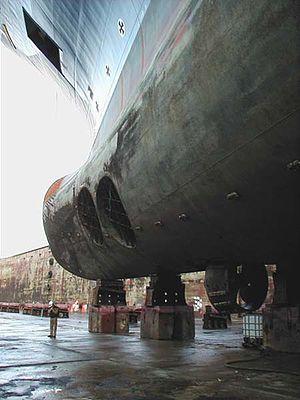
Un propulseur azimuthal sous la coque du câblier Île de Bréhat en cale sèche.
Un propulseur azimutal, aussi connu sous le nom de Z-drive, est un type de transmission permettant à l'hélice placée sous la coque du navire, de pivoter sur 360° pour permettre des changements rapides de direction. Contrairement aux pods, où le moteur est dans une nacelle à l'extérieur de la coque, ici le moteur est à l'intérieur de la coque. Il est relié à l'hélice par une transmission à deux renvois d'angle, le tout ayant une forme de « Z », d'où le nom. La poussée étant vectorielle, les propulseurs azimutaux permettent de se passer de safran. Par rapport aux pods, l'ensemble de la transmission est mécanique et non électrique, ce qui est plus adapté à des navires de petite taille comme les remorqueurs.